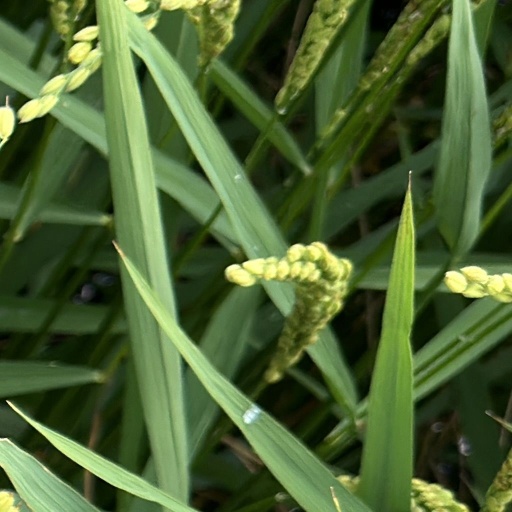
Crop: rice